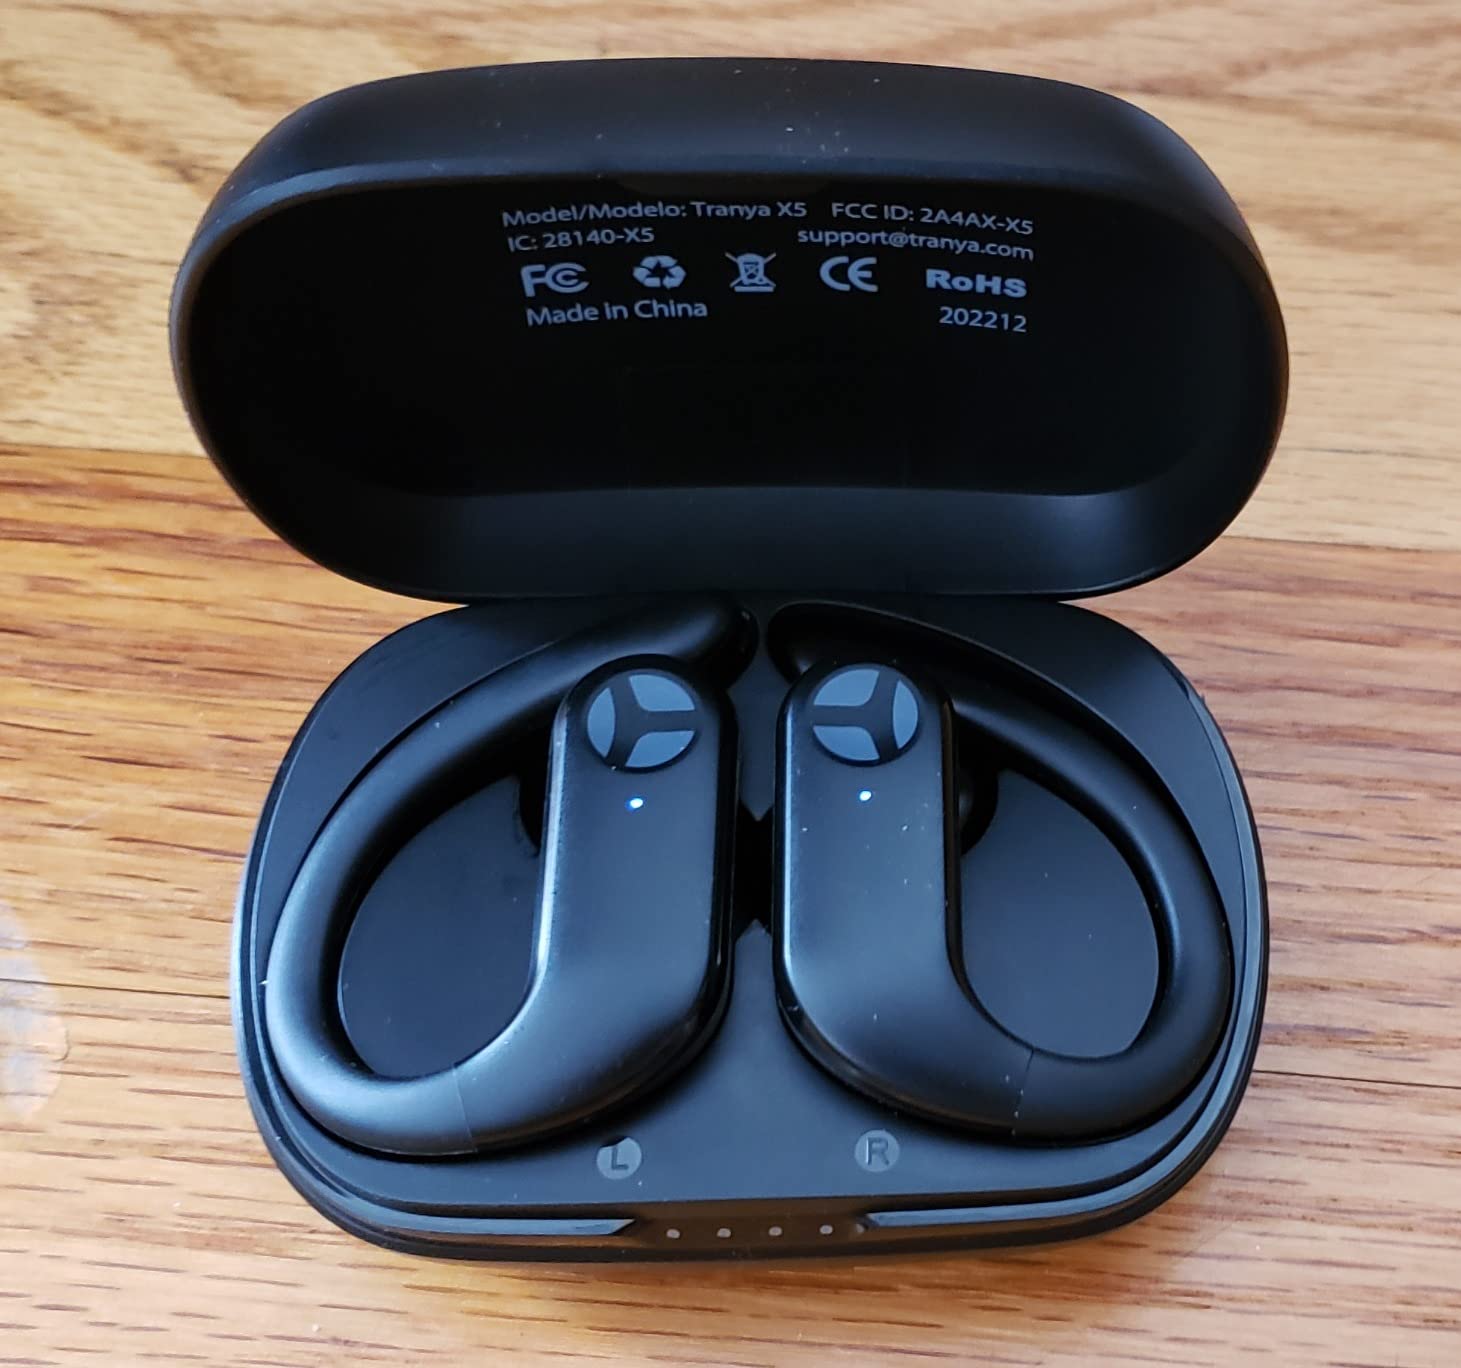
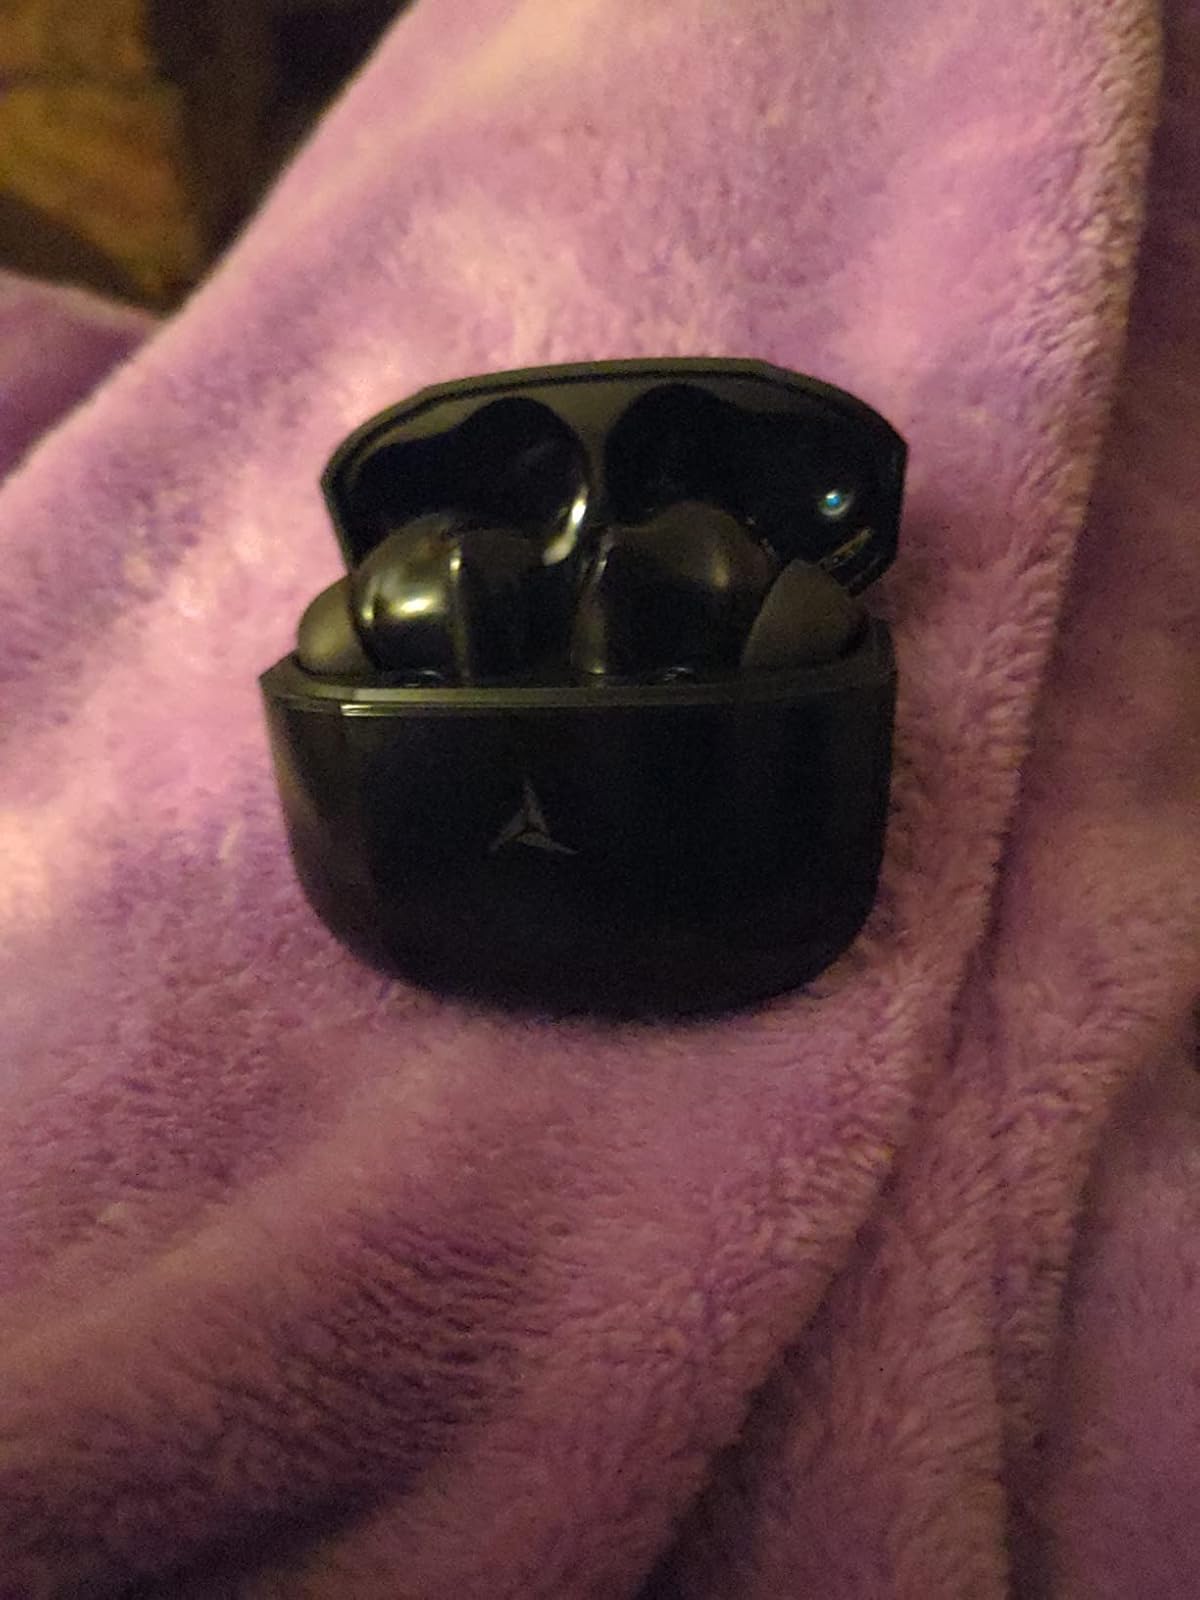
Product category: earbuds
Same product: no